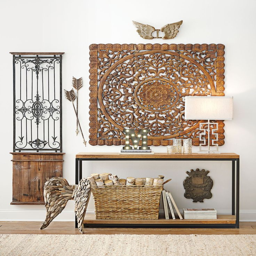
it 's all in the details .